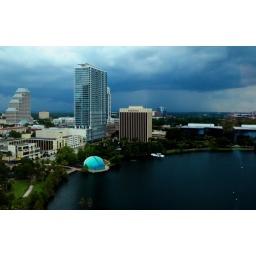
Notice the pedal-yourself swan boats in the lake (lower right corner).